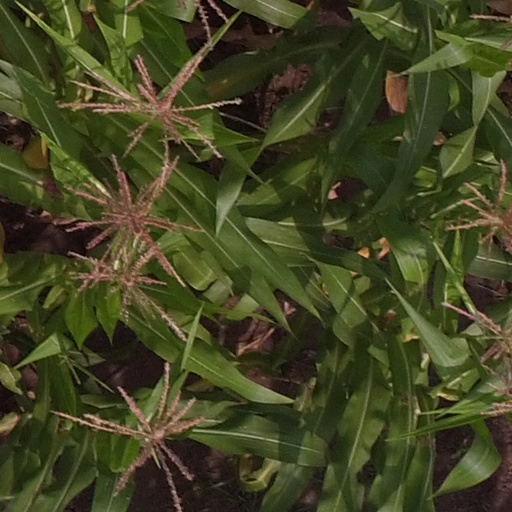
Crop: maize; corn